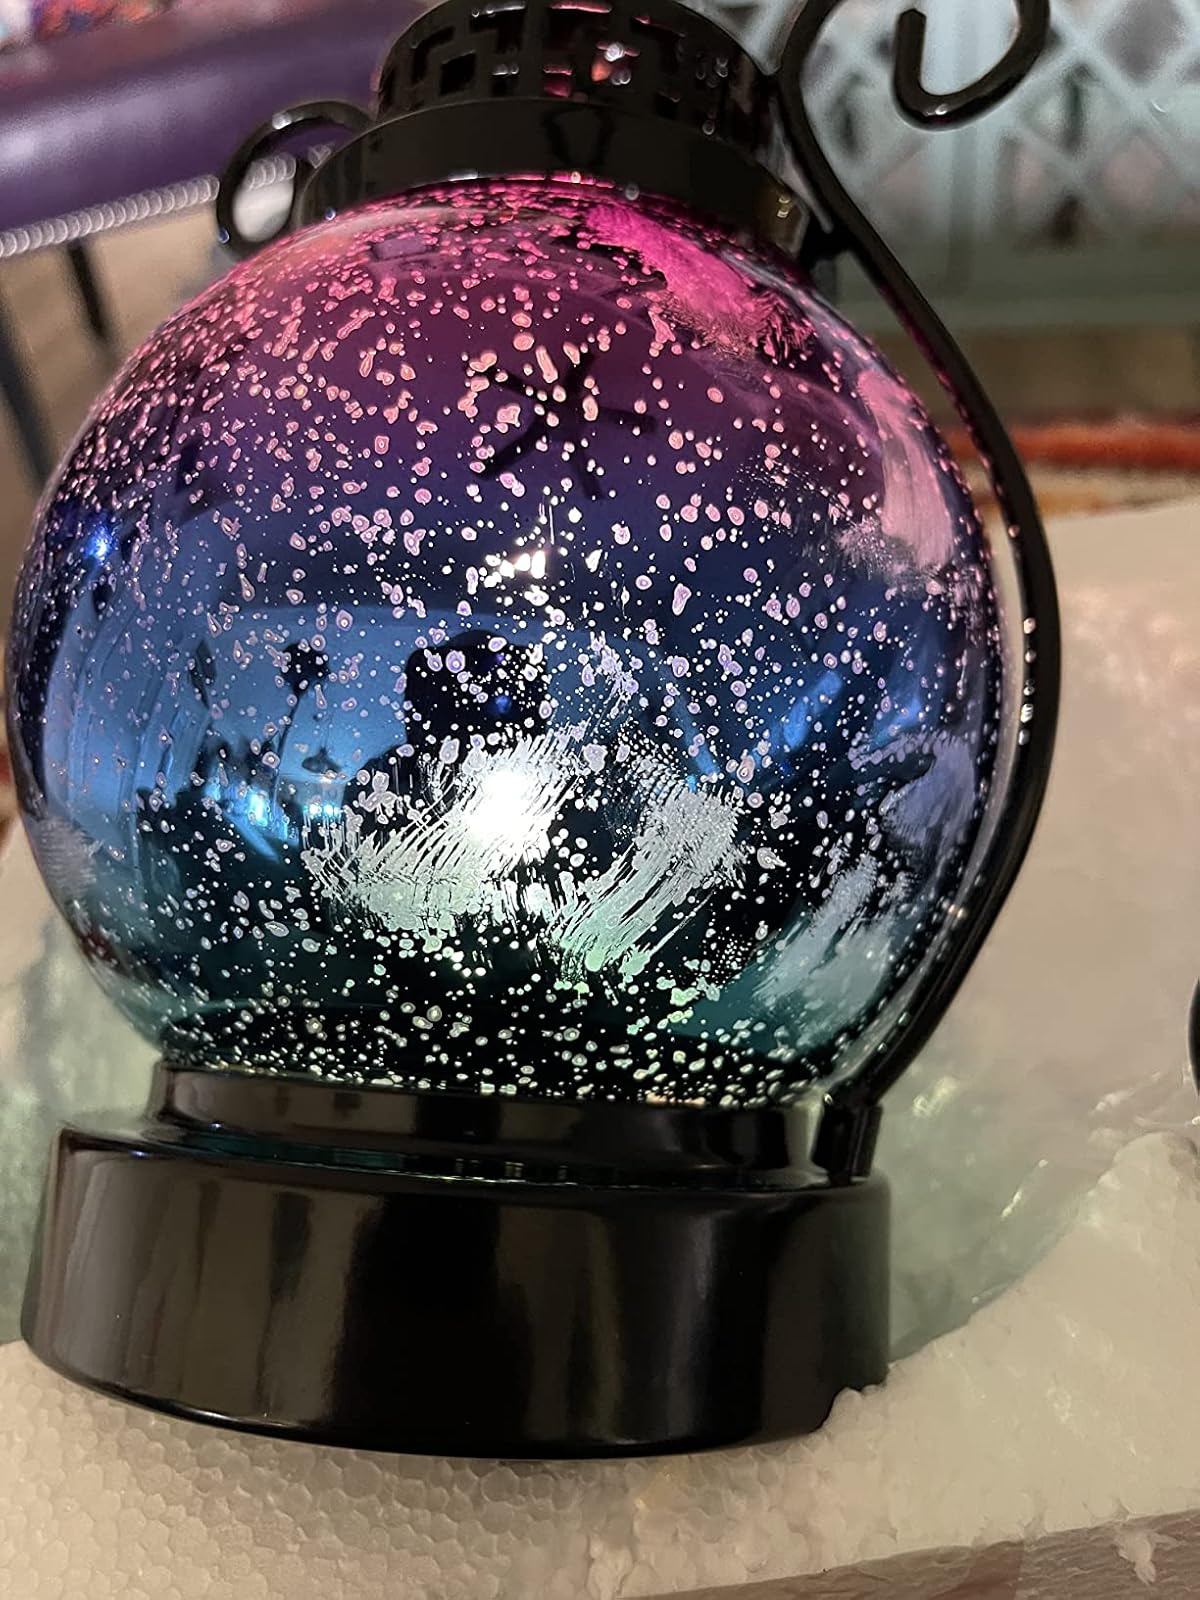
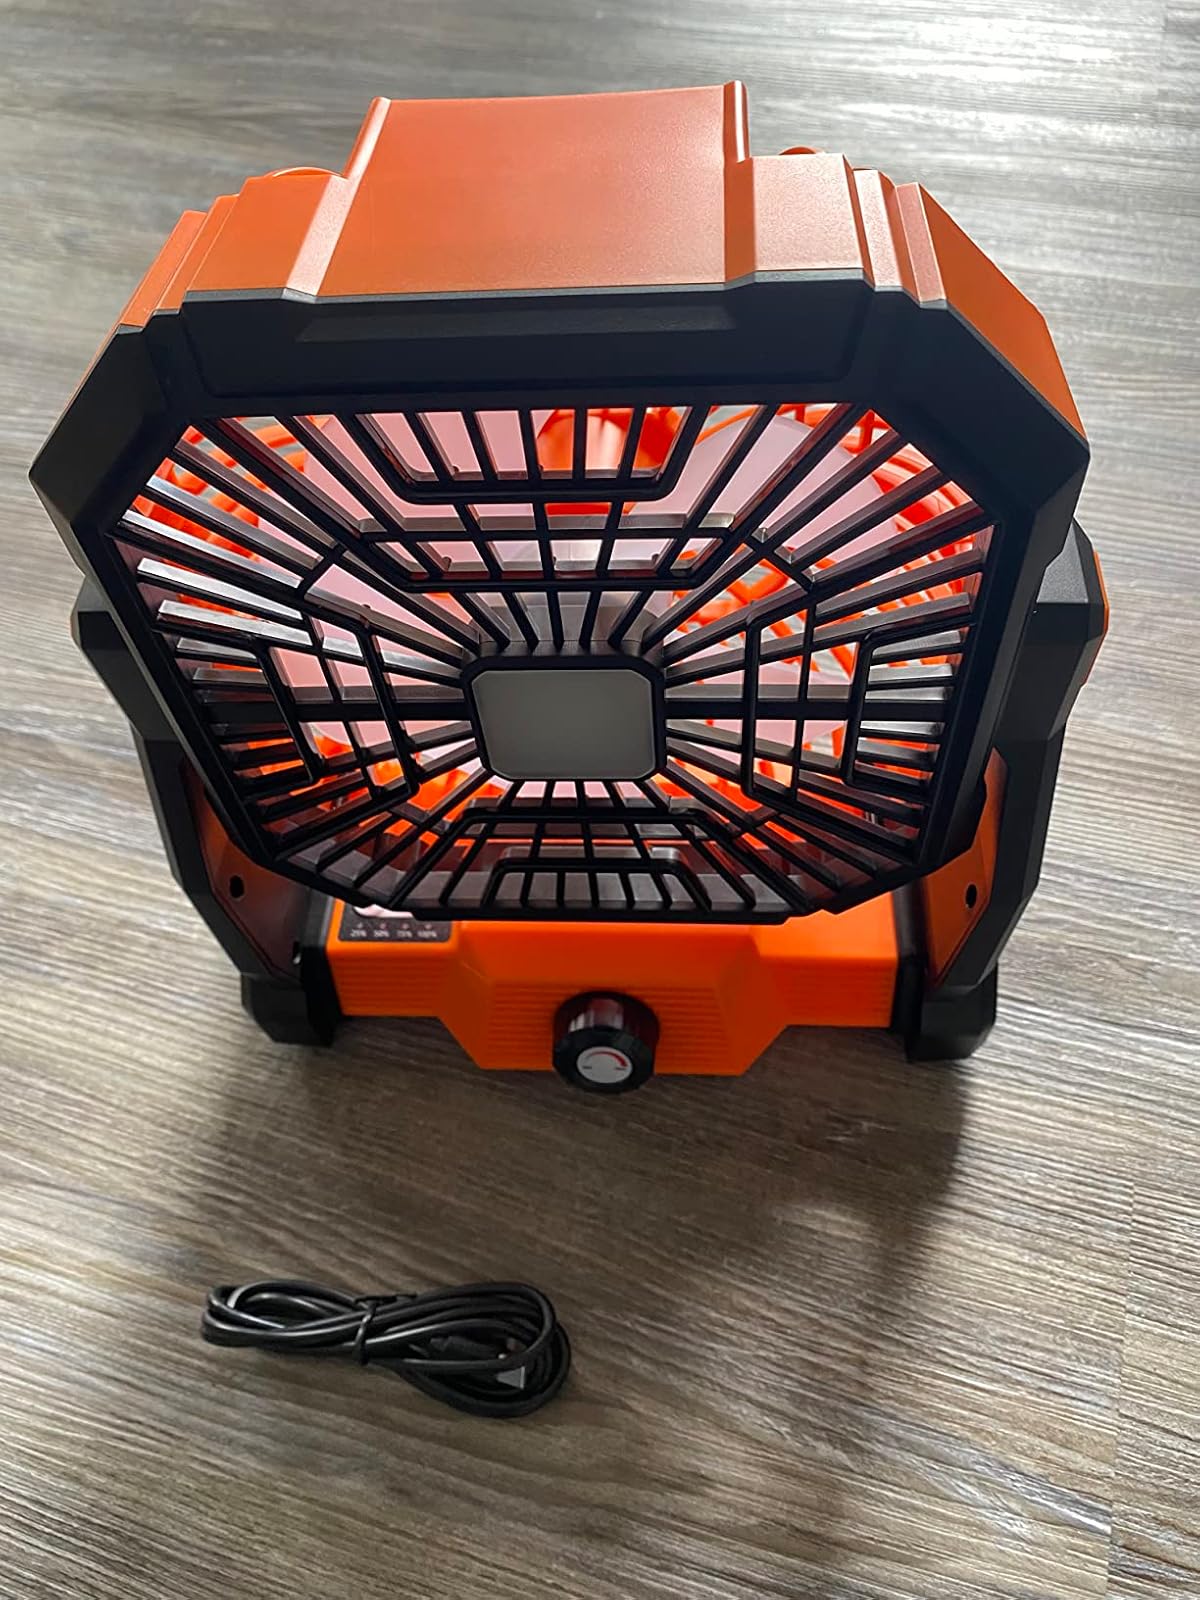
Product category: lantern
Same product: no